Paganini (1934 film)

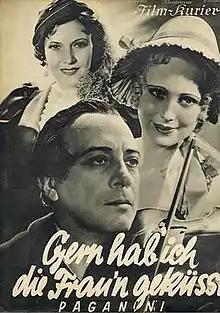
German film poster

Paganini or I Liked Kissing Women is a 1934 German operetta film directed by E. W. Emo and starring Iván Petrovich, Eliza Illiard, and Theo Lingen. It is an adaptation of Franz Lehár's 1925 operetta "Paganini".